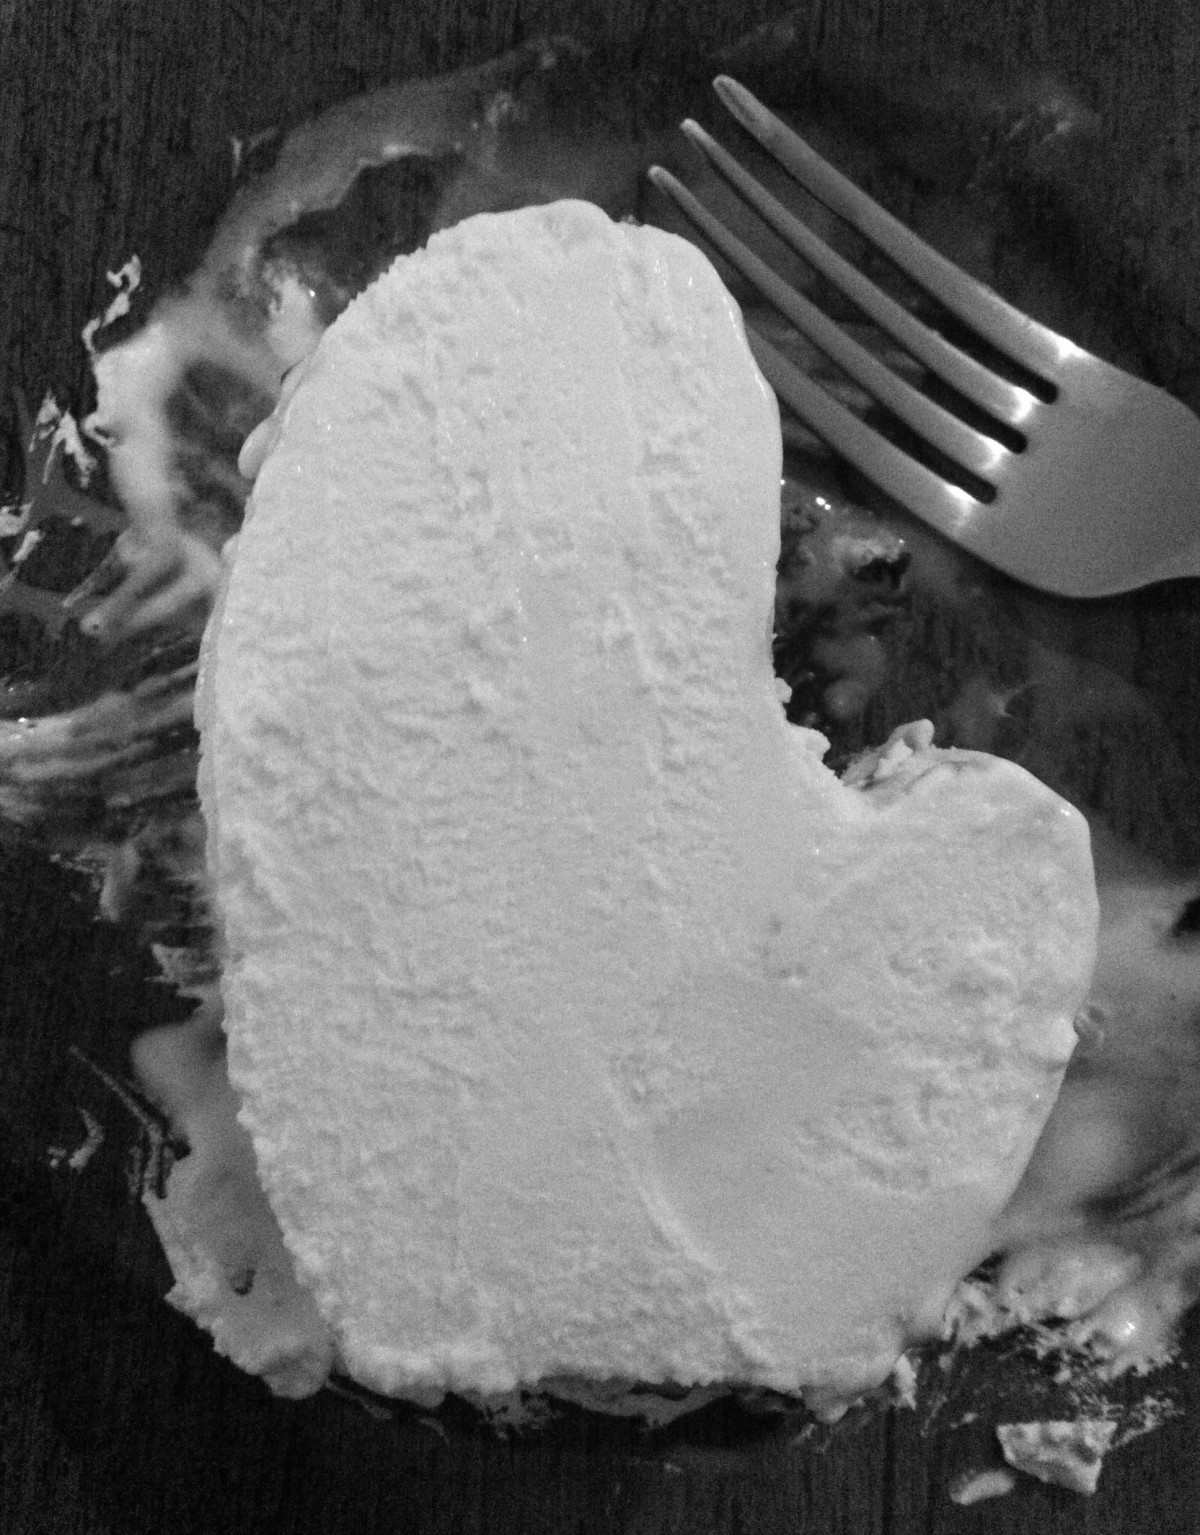
Tags: black and white, material, melting, freezing